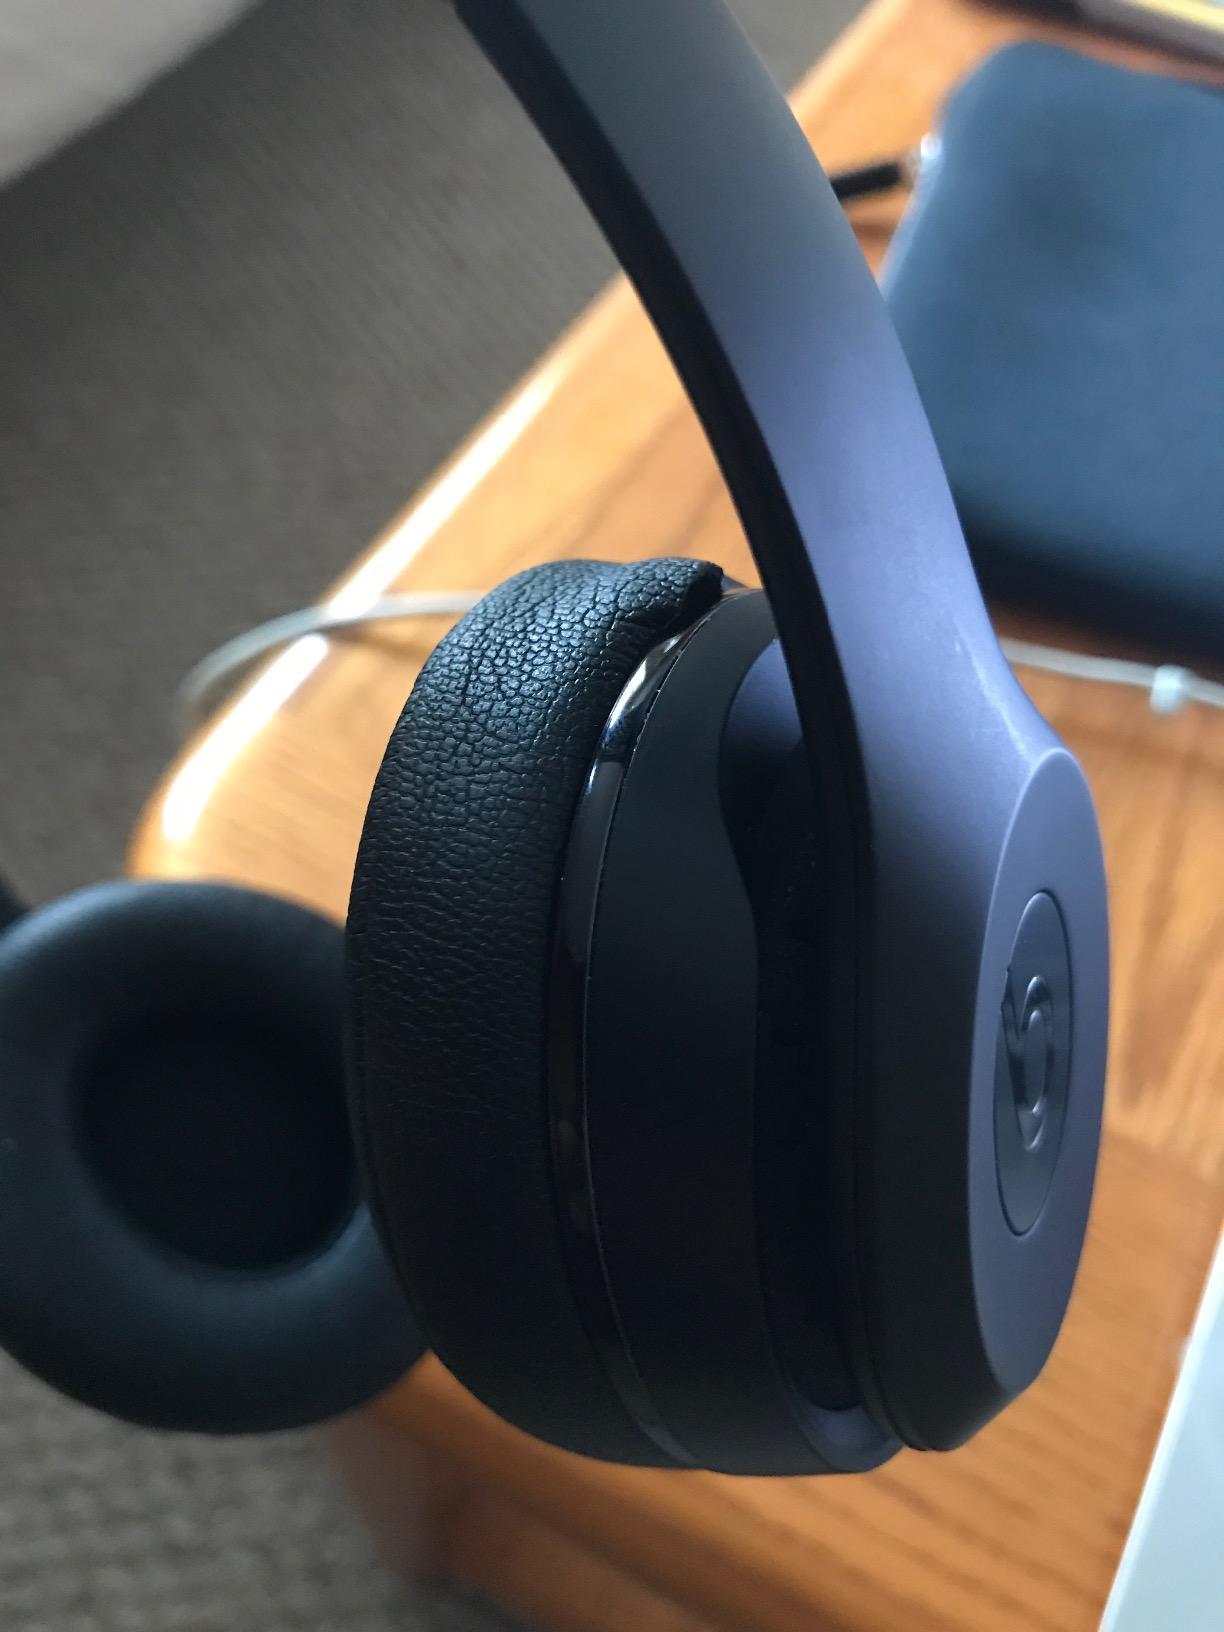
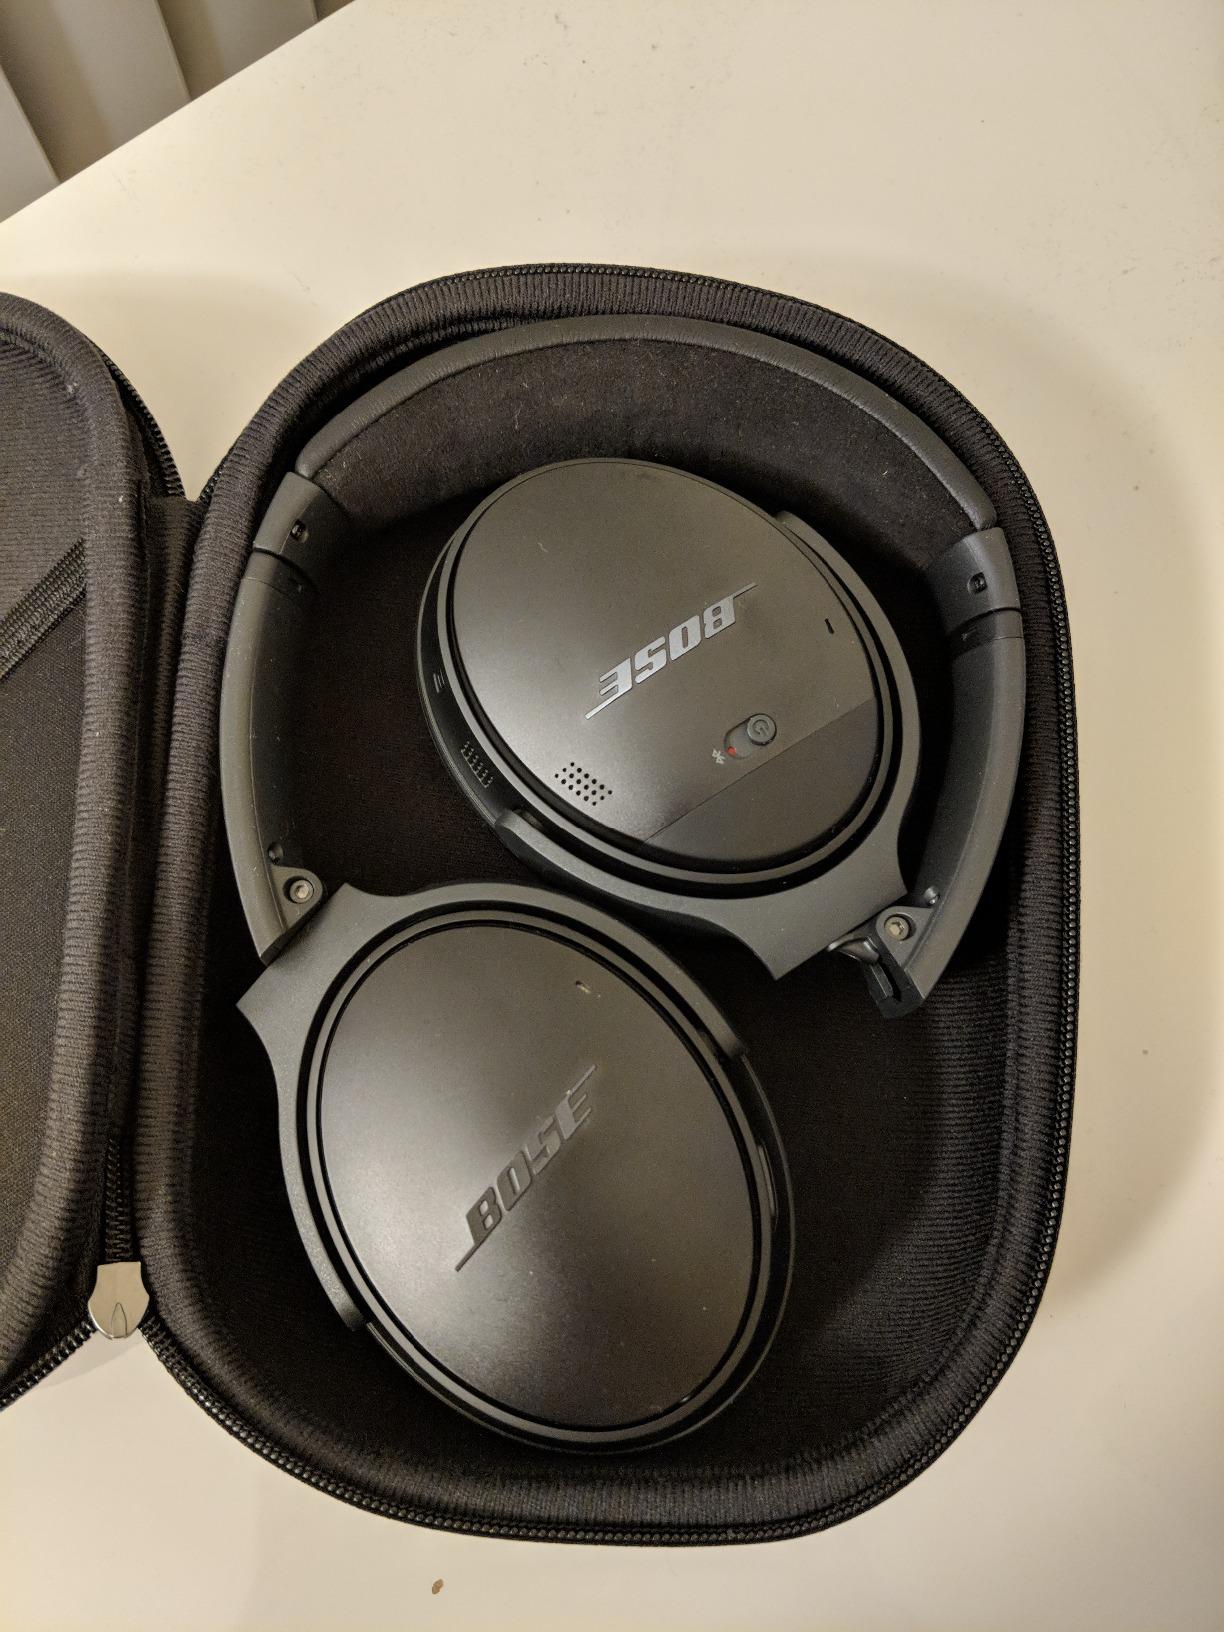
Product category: headphones
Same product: no